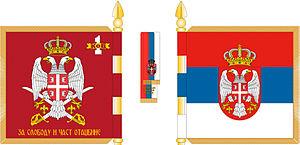
Le drapeau de la Serbie a été adopté le 11 novembre 2010.